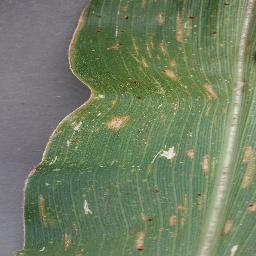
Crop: corn
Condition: (maize)_cercospora_spot_gray_spot